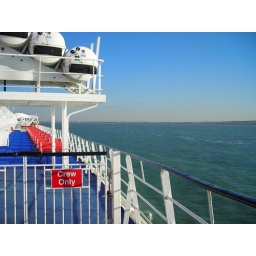
on arriving in callais clear blue skies and blue water.